List of Hindi songs recorded by K. S. Chithra

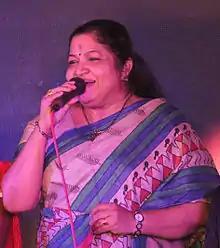
Chithra in 2015

K. S. Chithra was introduced to Hindi film music in 1985; she recorded her first Hindi song composed by S. P. Venkitesh, which was not commercially released. For the 1991 Hindi film "Love", composers Anand–Milind, called upon her to sing duets song along with S. P. Balasubrahmanyam and since then, Chithra has recorded for around 200 Bollywood songs. Then she went on recording some Hindi songs under A. R. Rahman's compositions from 1991 to 1995, her breakthrough in Hindi film music came through "Kehna Hi Kya" from the film "Bombay" (1995), which was highly successful in the North Indian region and gave her an identity in Bollywood film industry ("Kehna Hi Kya" was included in The Guardian newspaper's "The 1000 songs that everyone must hear"). For the song "Payalein Chunmun" recorded in the 1997 film "Virasat", Chithra received the National Film Award for Best Female Playback Singer and became the only South India based female singer till date to achieve the feat. Her most number of Hindi songs were recorded for Anu Malik, the most notable being her voice recorded for eight songs out of eleven in the soundtrack of "Main Prem Ki Diwani Hoon" in 2003.